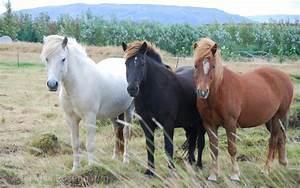
horse